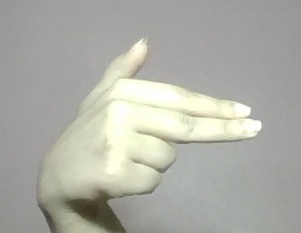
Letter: ghain